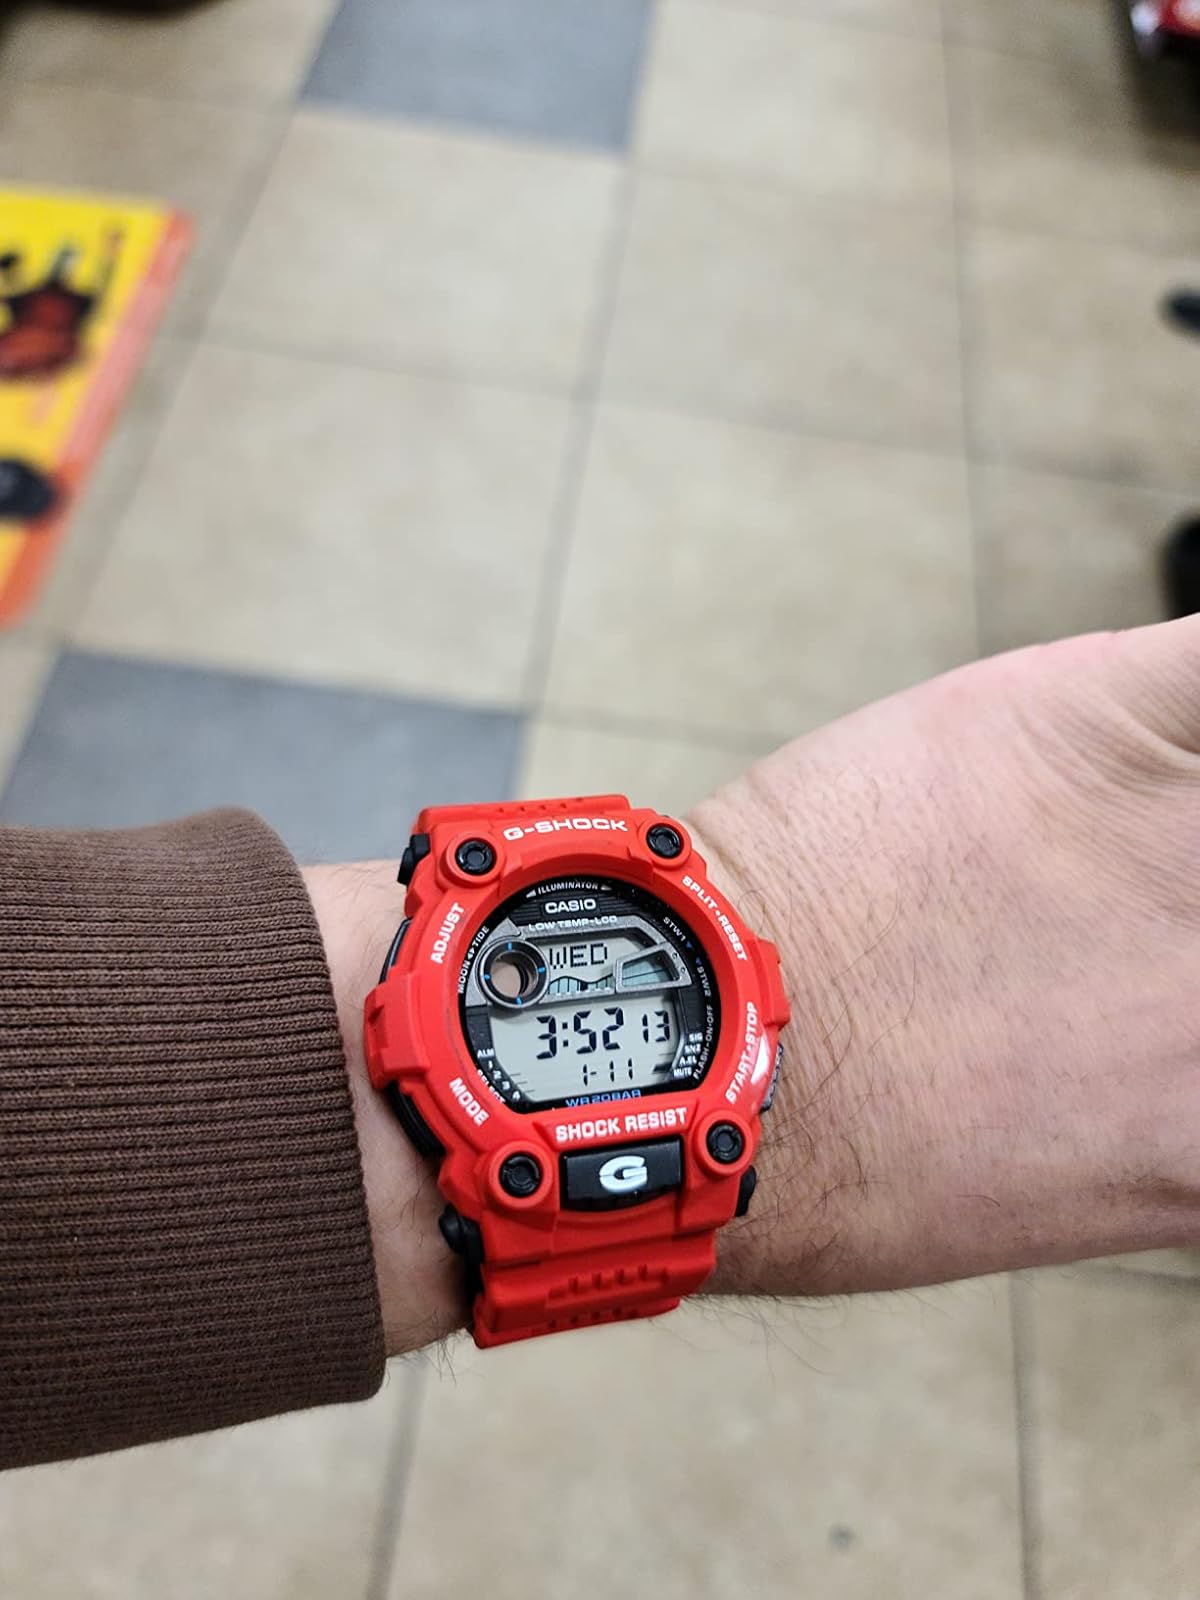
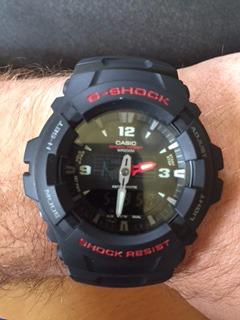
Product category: accessories_watch
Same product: no